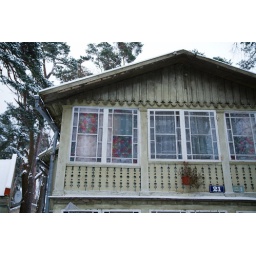
wooden house in Jurmula